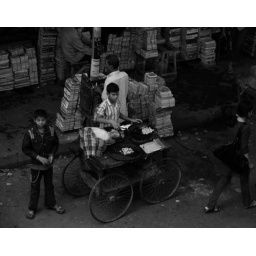
a little boy working at a food stall surrounded by books at college street in kolkata